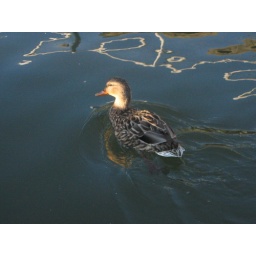
A female mallard duck swimming near the Steveston pier. (Richmond, BC, Canada)